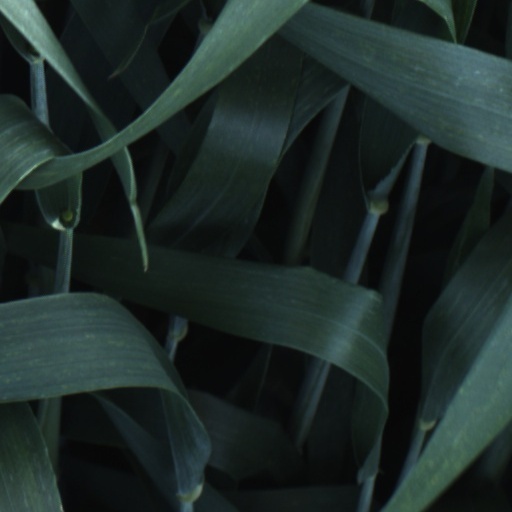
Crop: wheat